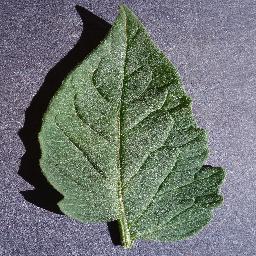
Label: Tomato___healthy